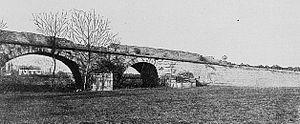
Dictionnaire illustré des communes du département du Rhône. Tome 1 / par MM. E. de Rolland et D. Clouzet.
Ambérieux ou Ambérieux d'Azergues, est une commune française située dans le département du Rhône, en région Auvergne-Rhône-Alpes.